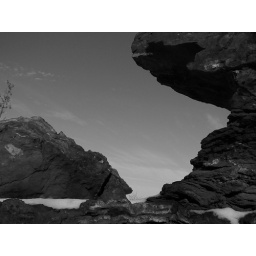
Little opening in the rocky part of the beach on lake superior.